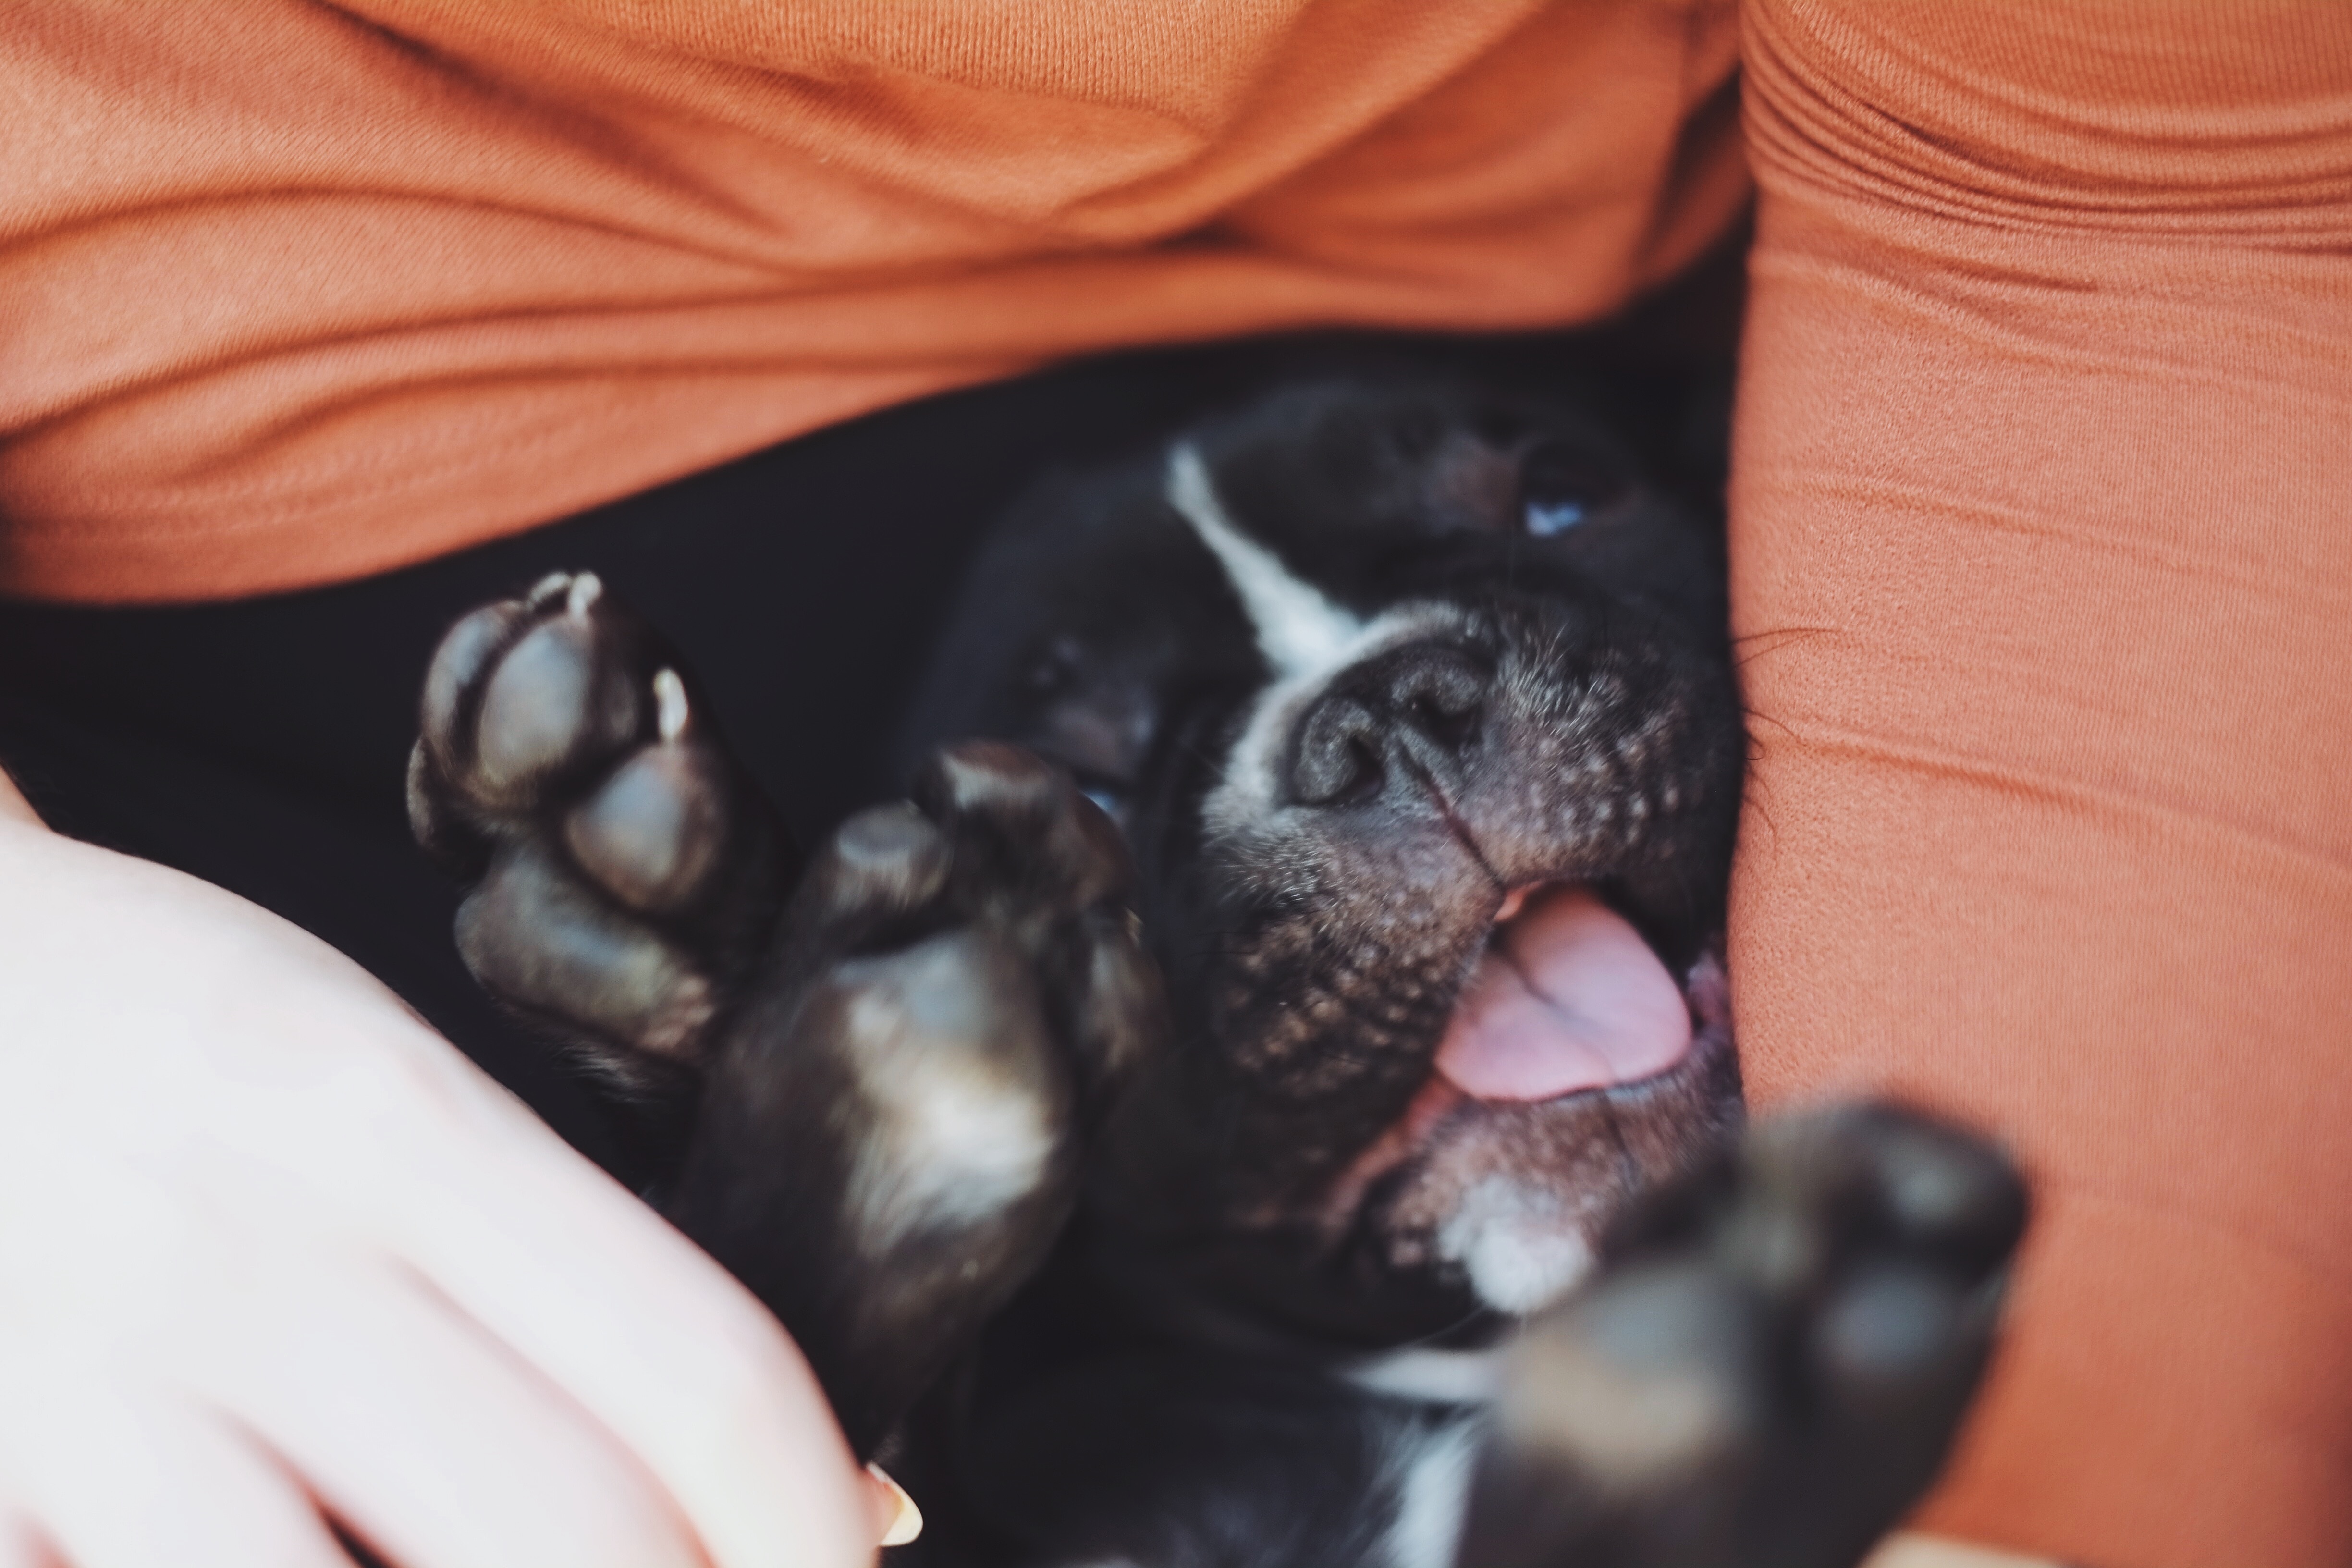
puppy, dog, animal, cute, pet, mammal, black, nose, vertebrate, tongue, dog like mammal